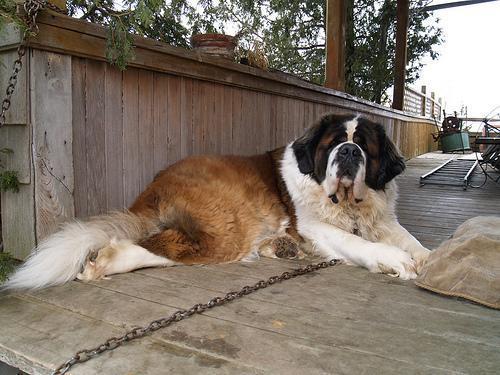
saint bernard